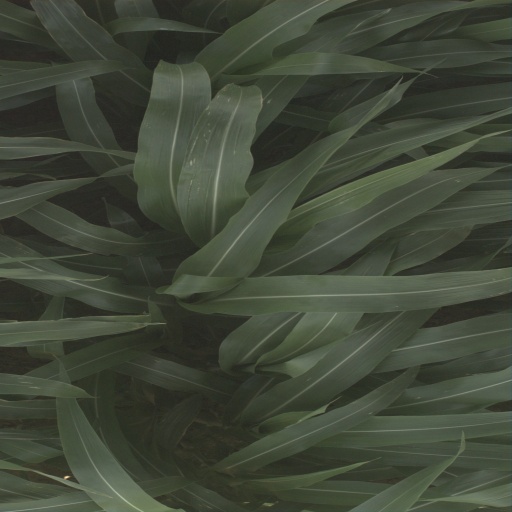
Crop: sorghum